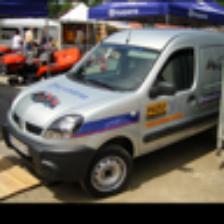
Label: NonHuman